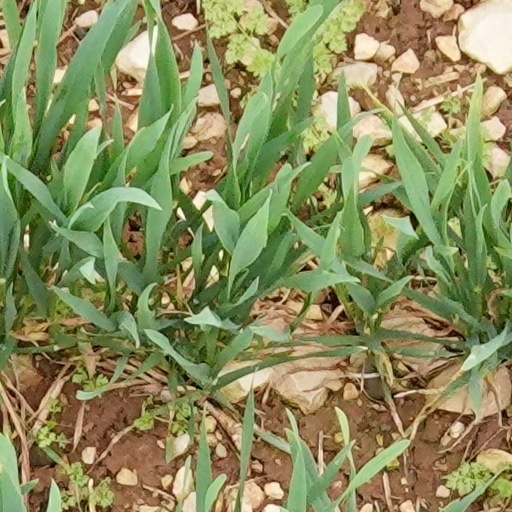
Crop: wheat